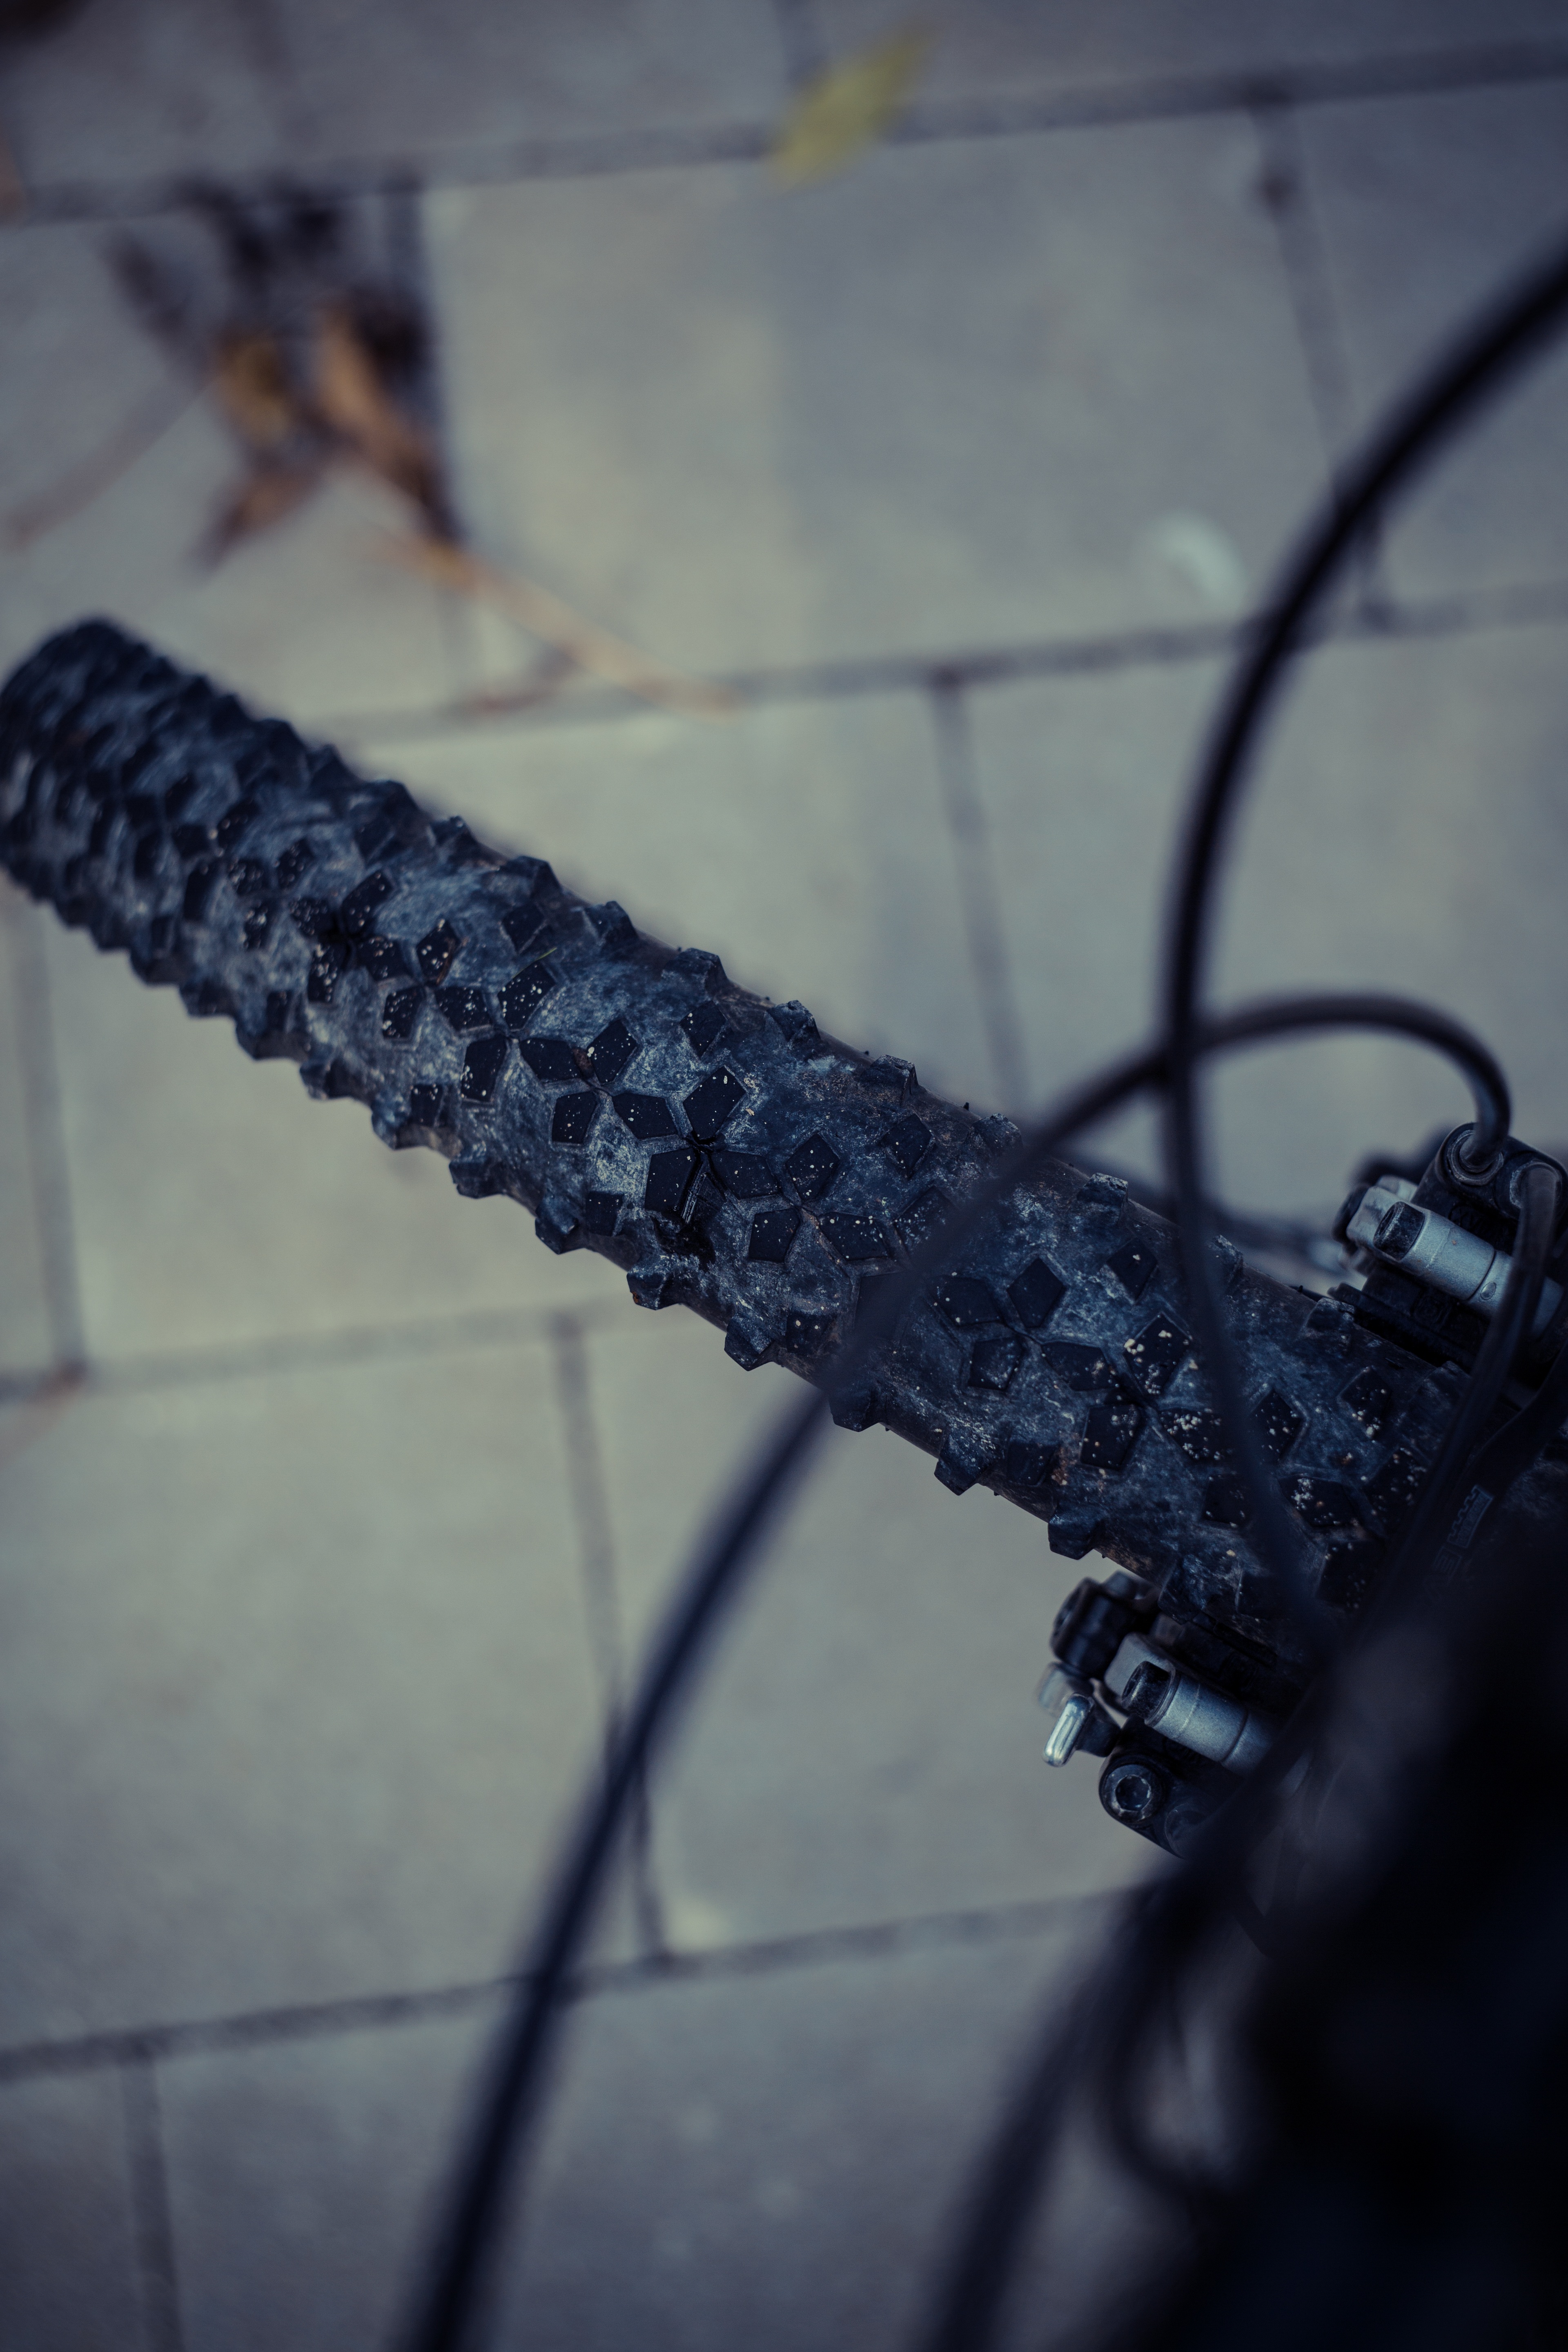
hand, light, photography, wheel, bike, profile, environment, color, blue, black, material, brake, mountain bike, close up, art, handlebars, shape, mobility, sustainable, macro photography, mature, mtb, road transport